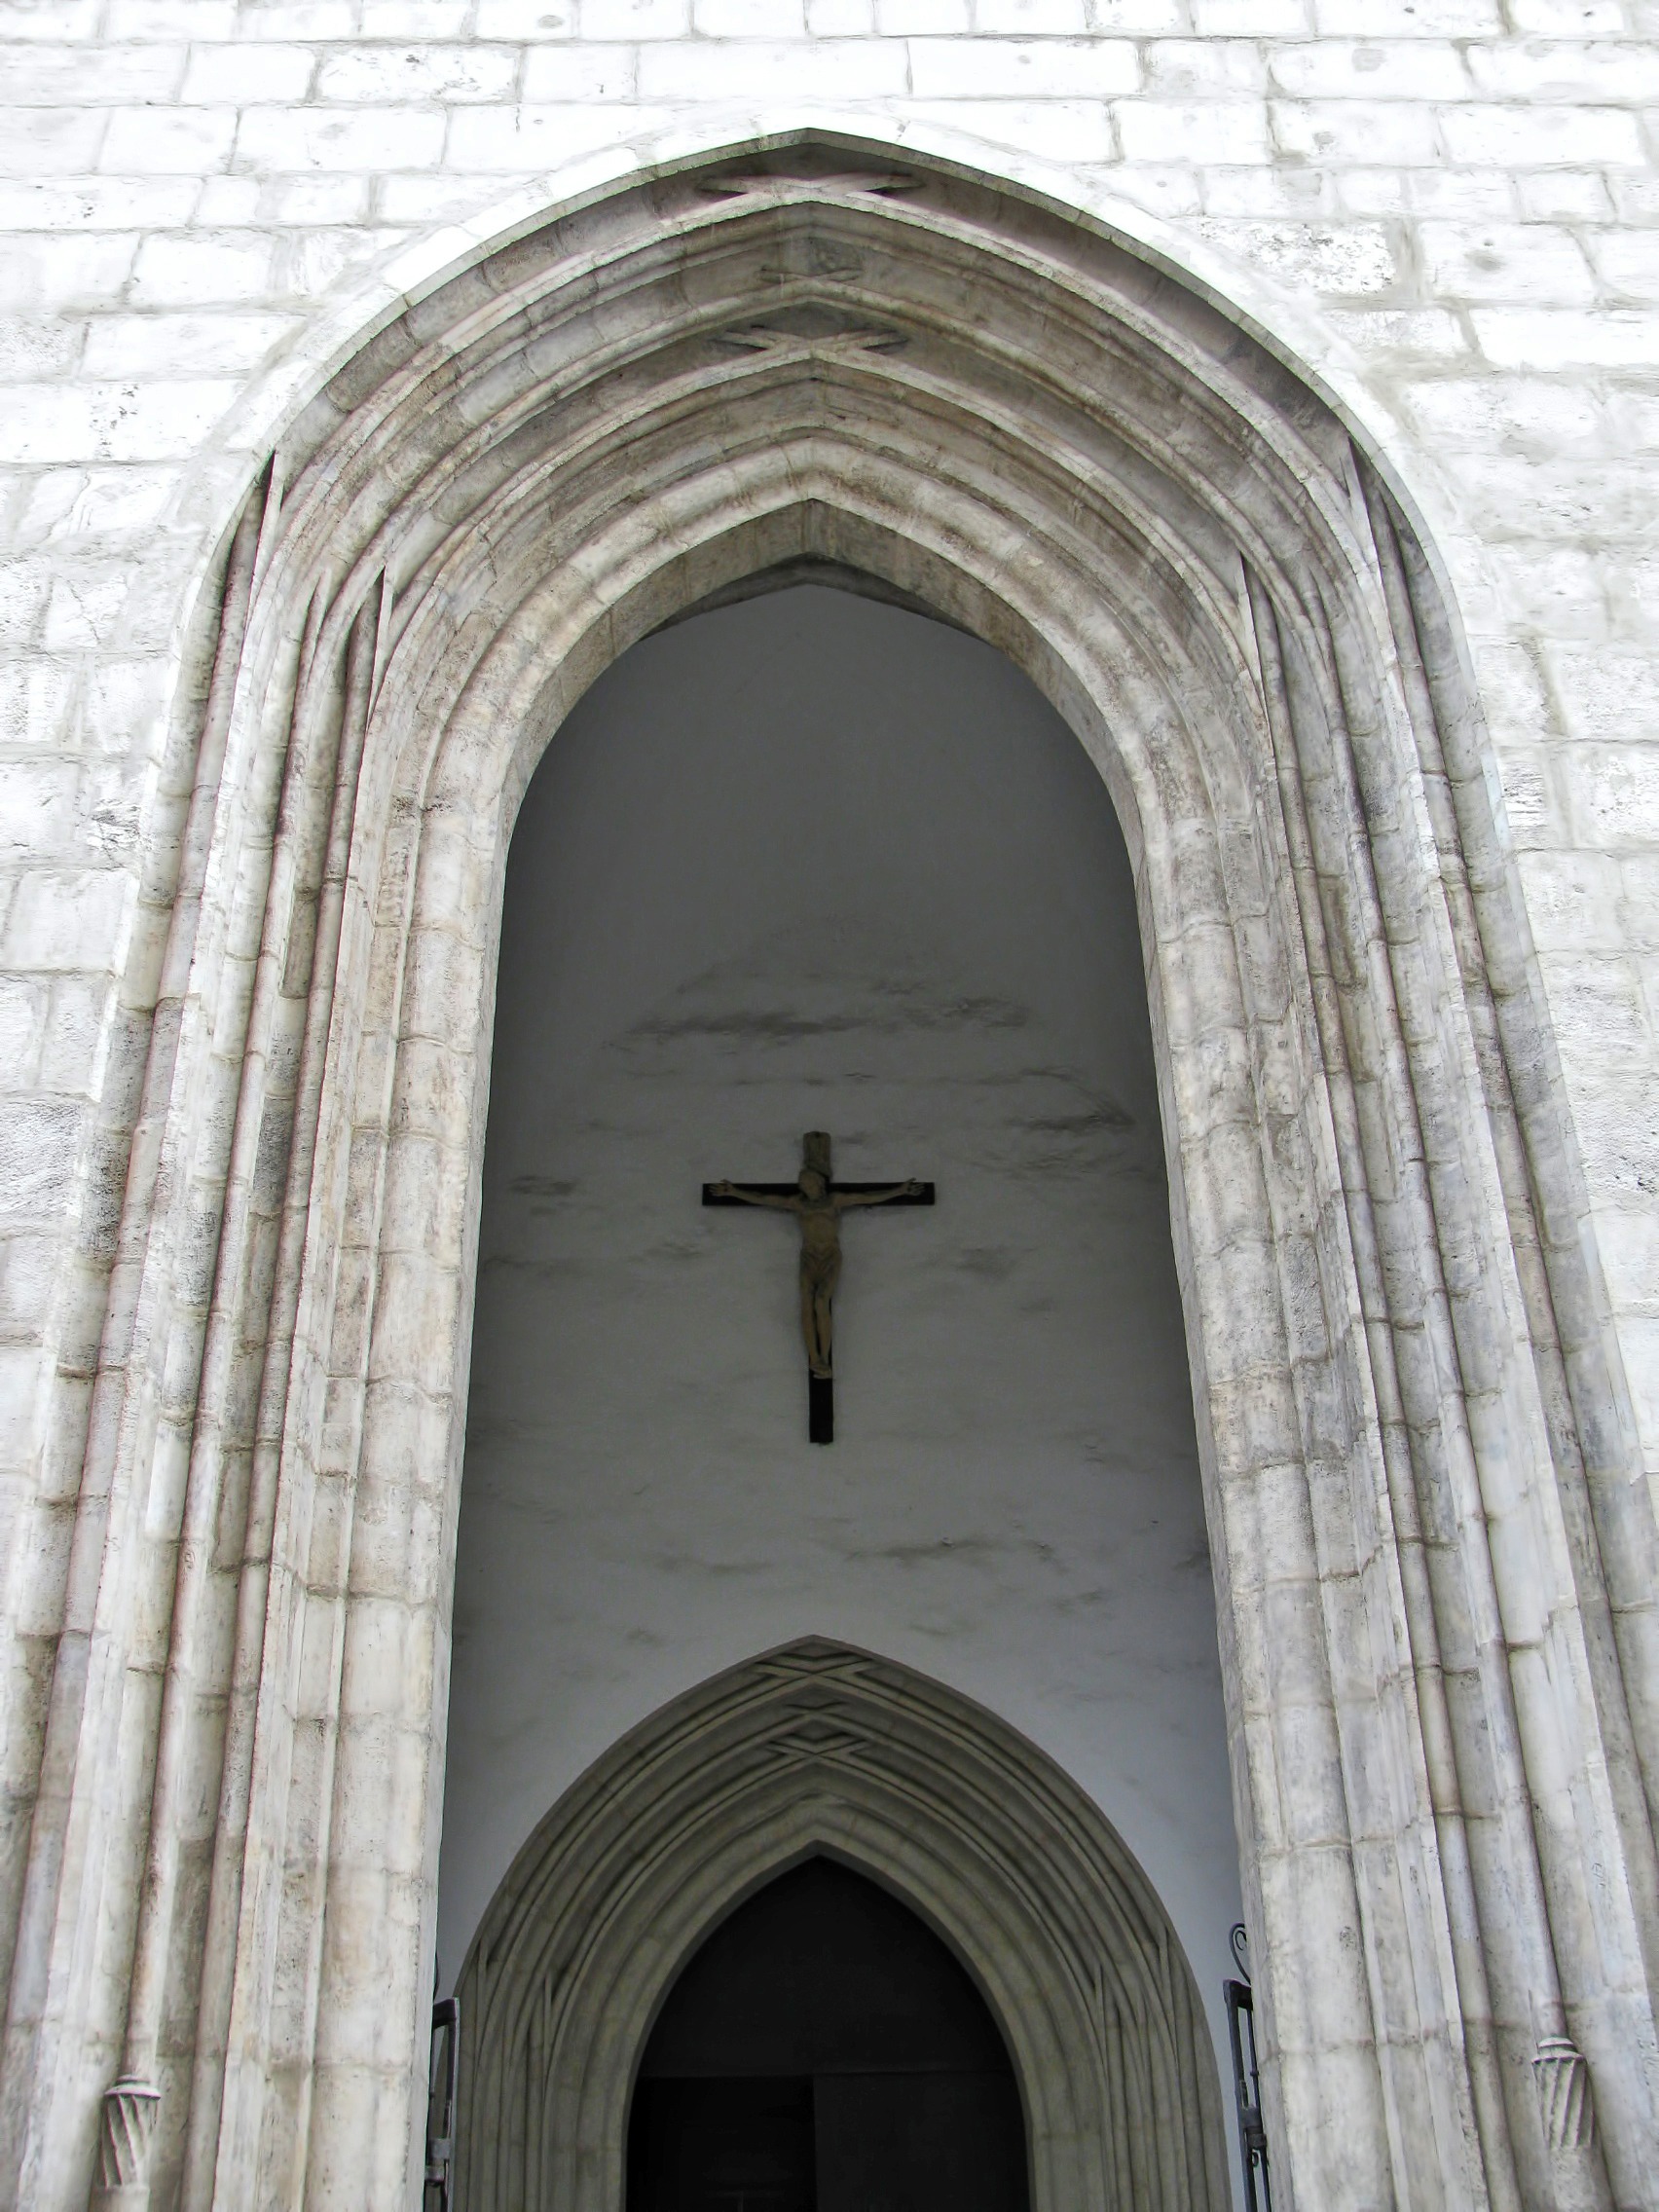
architecture, building, arch, entrance, religion, facade, church, cathedral, chapel, place of worship, bell tower, buildings, monastery, symmetry, synagogue, bow, dome, christian cross